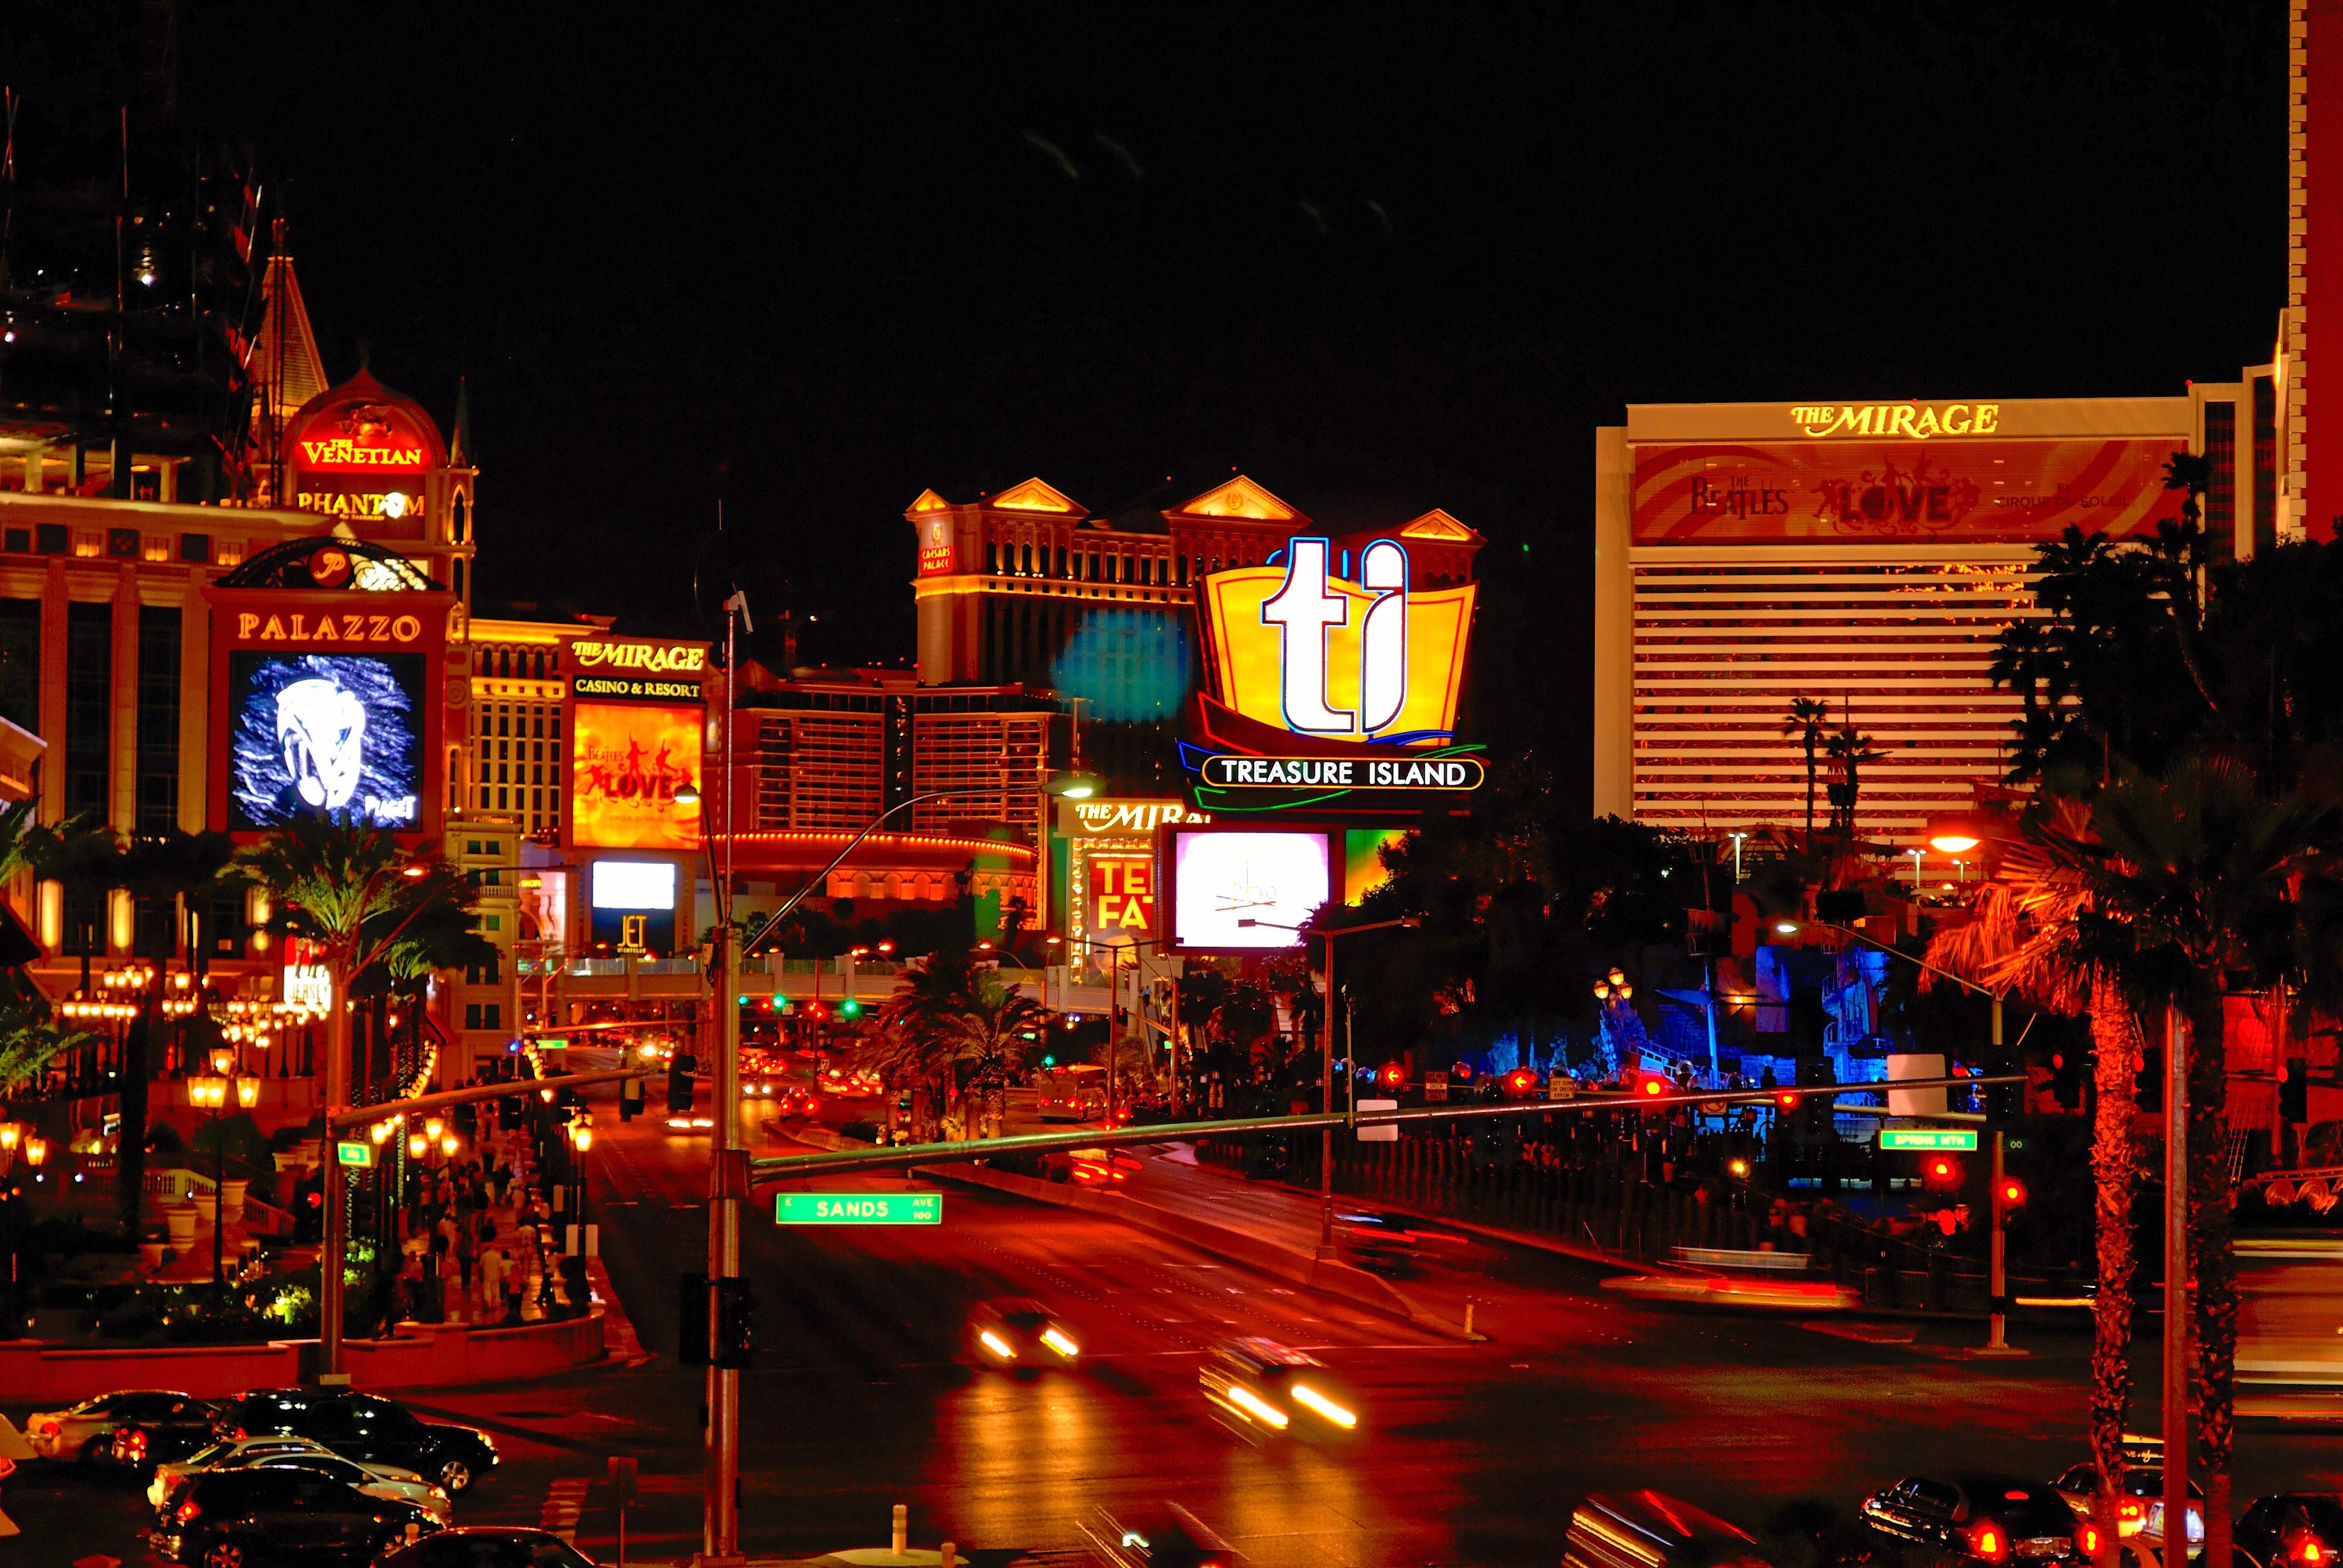
road, traffic, street, night, city, cityscape, downtown, motion, evening, nightlife, lighting, neon, illuminated, lights, scene, vegas, nevada, casinos, las vegas, night scene